2013 Bojangles' Southern 500

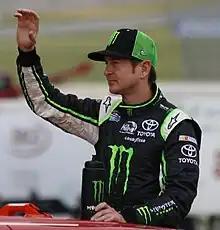
Kurt Busch (shown here in 2012) won his sixteenth career pole position.

Two practice sessions were held in preparation for the race; both on Friday, May 10, 2013. The first session lasted for 120 minutes, while second session was 45 minutes long. During the first practice session, Menard, for the Richard Childress Racing team, was quickest ahead of Bowyer in second and McMurray in third. Earnhardt Jr. was scored fourth, and Edwards managed fifth. Kyle Busch, Martin Truex Jr., Juan Pablo Montoya, Kenseth, and Biffle rounded out the top ten quickest drivers in the session.